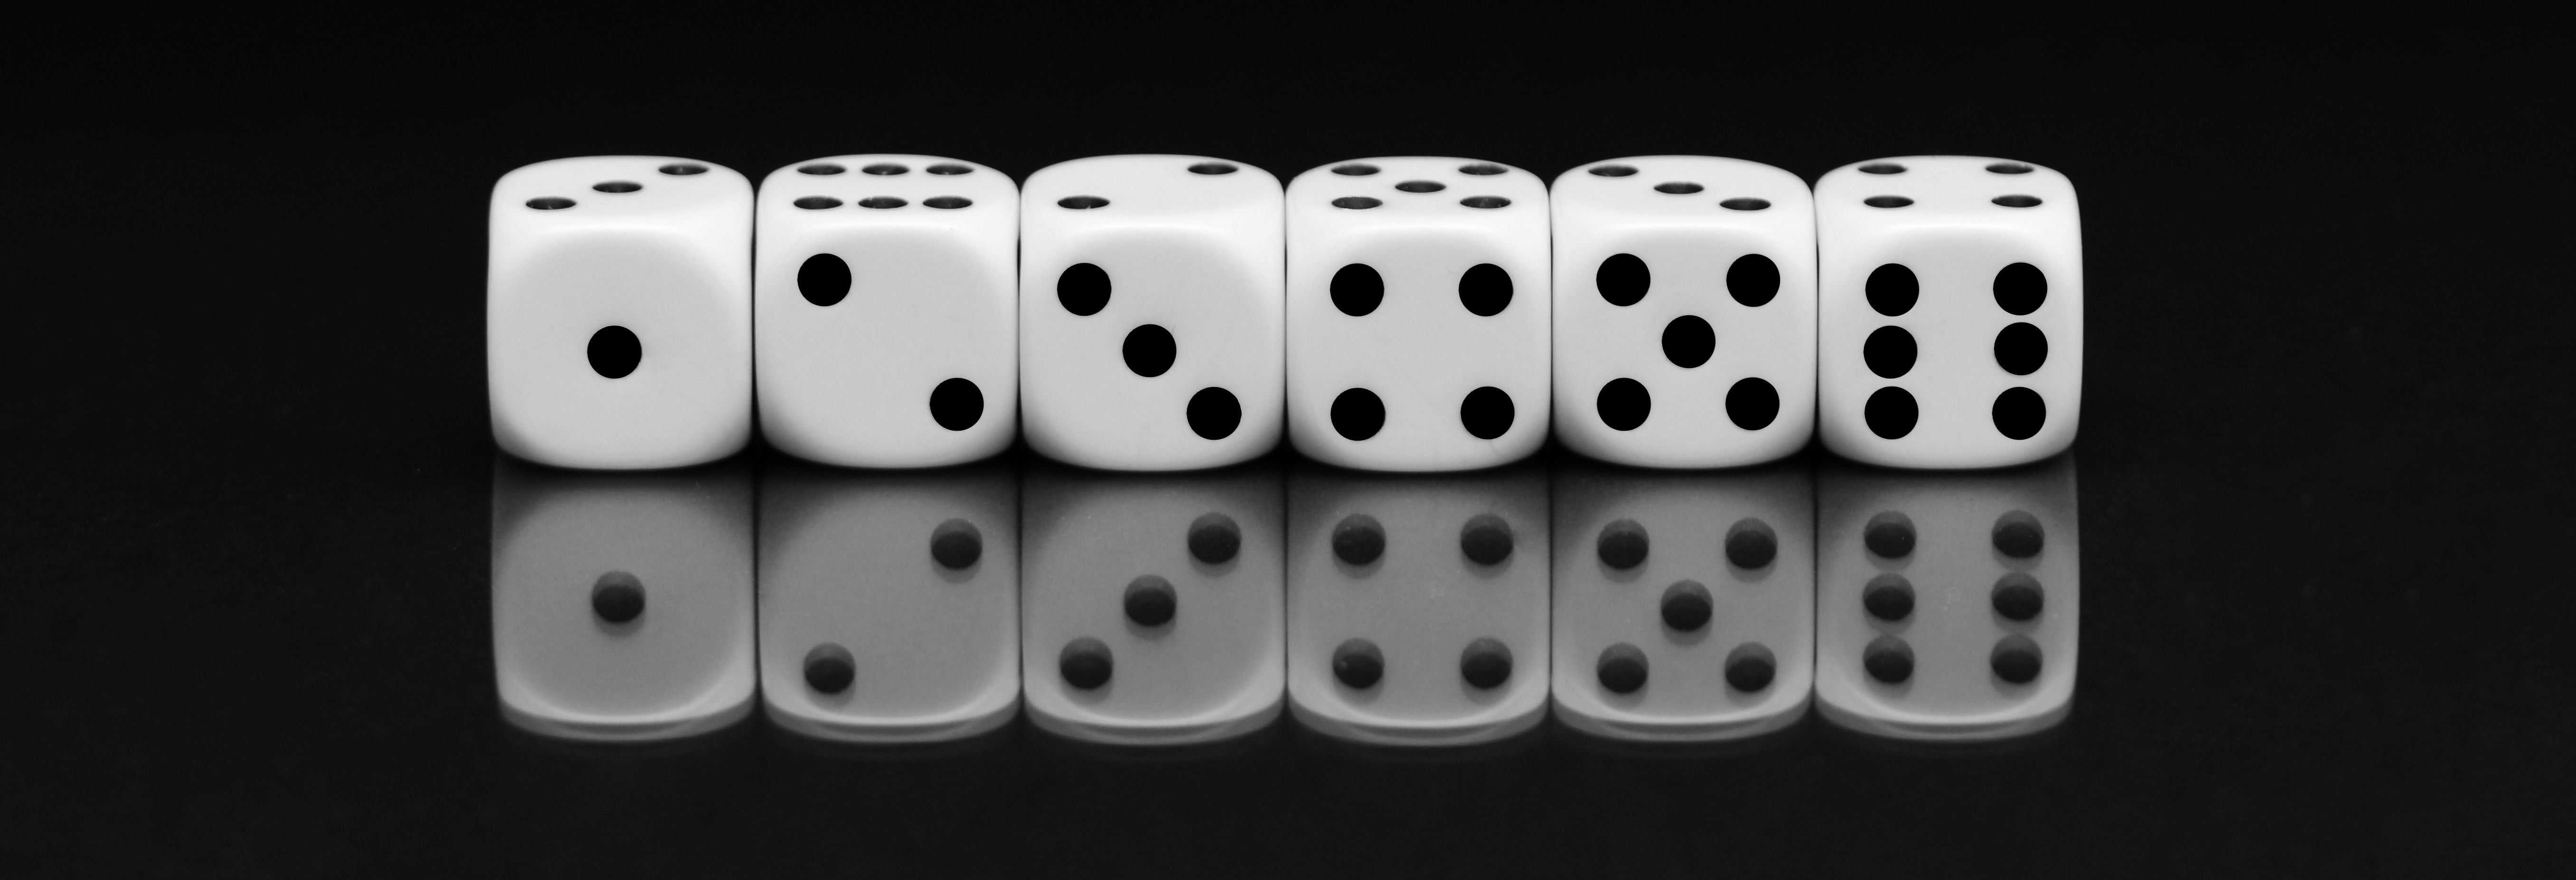
black and white, play, recreation, banner, square, board game, font, sports, series, random, cube, gambling, patience, games, luck, points, count, win, dice game, header, head image, lose, craps, roll the dice, numbers eyes, indoor games and sports, tabletop game